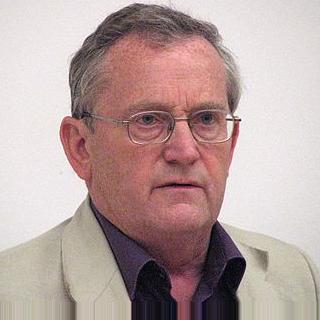
Age: 63